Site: brandenburg
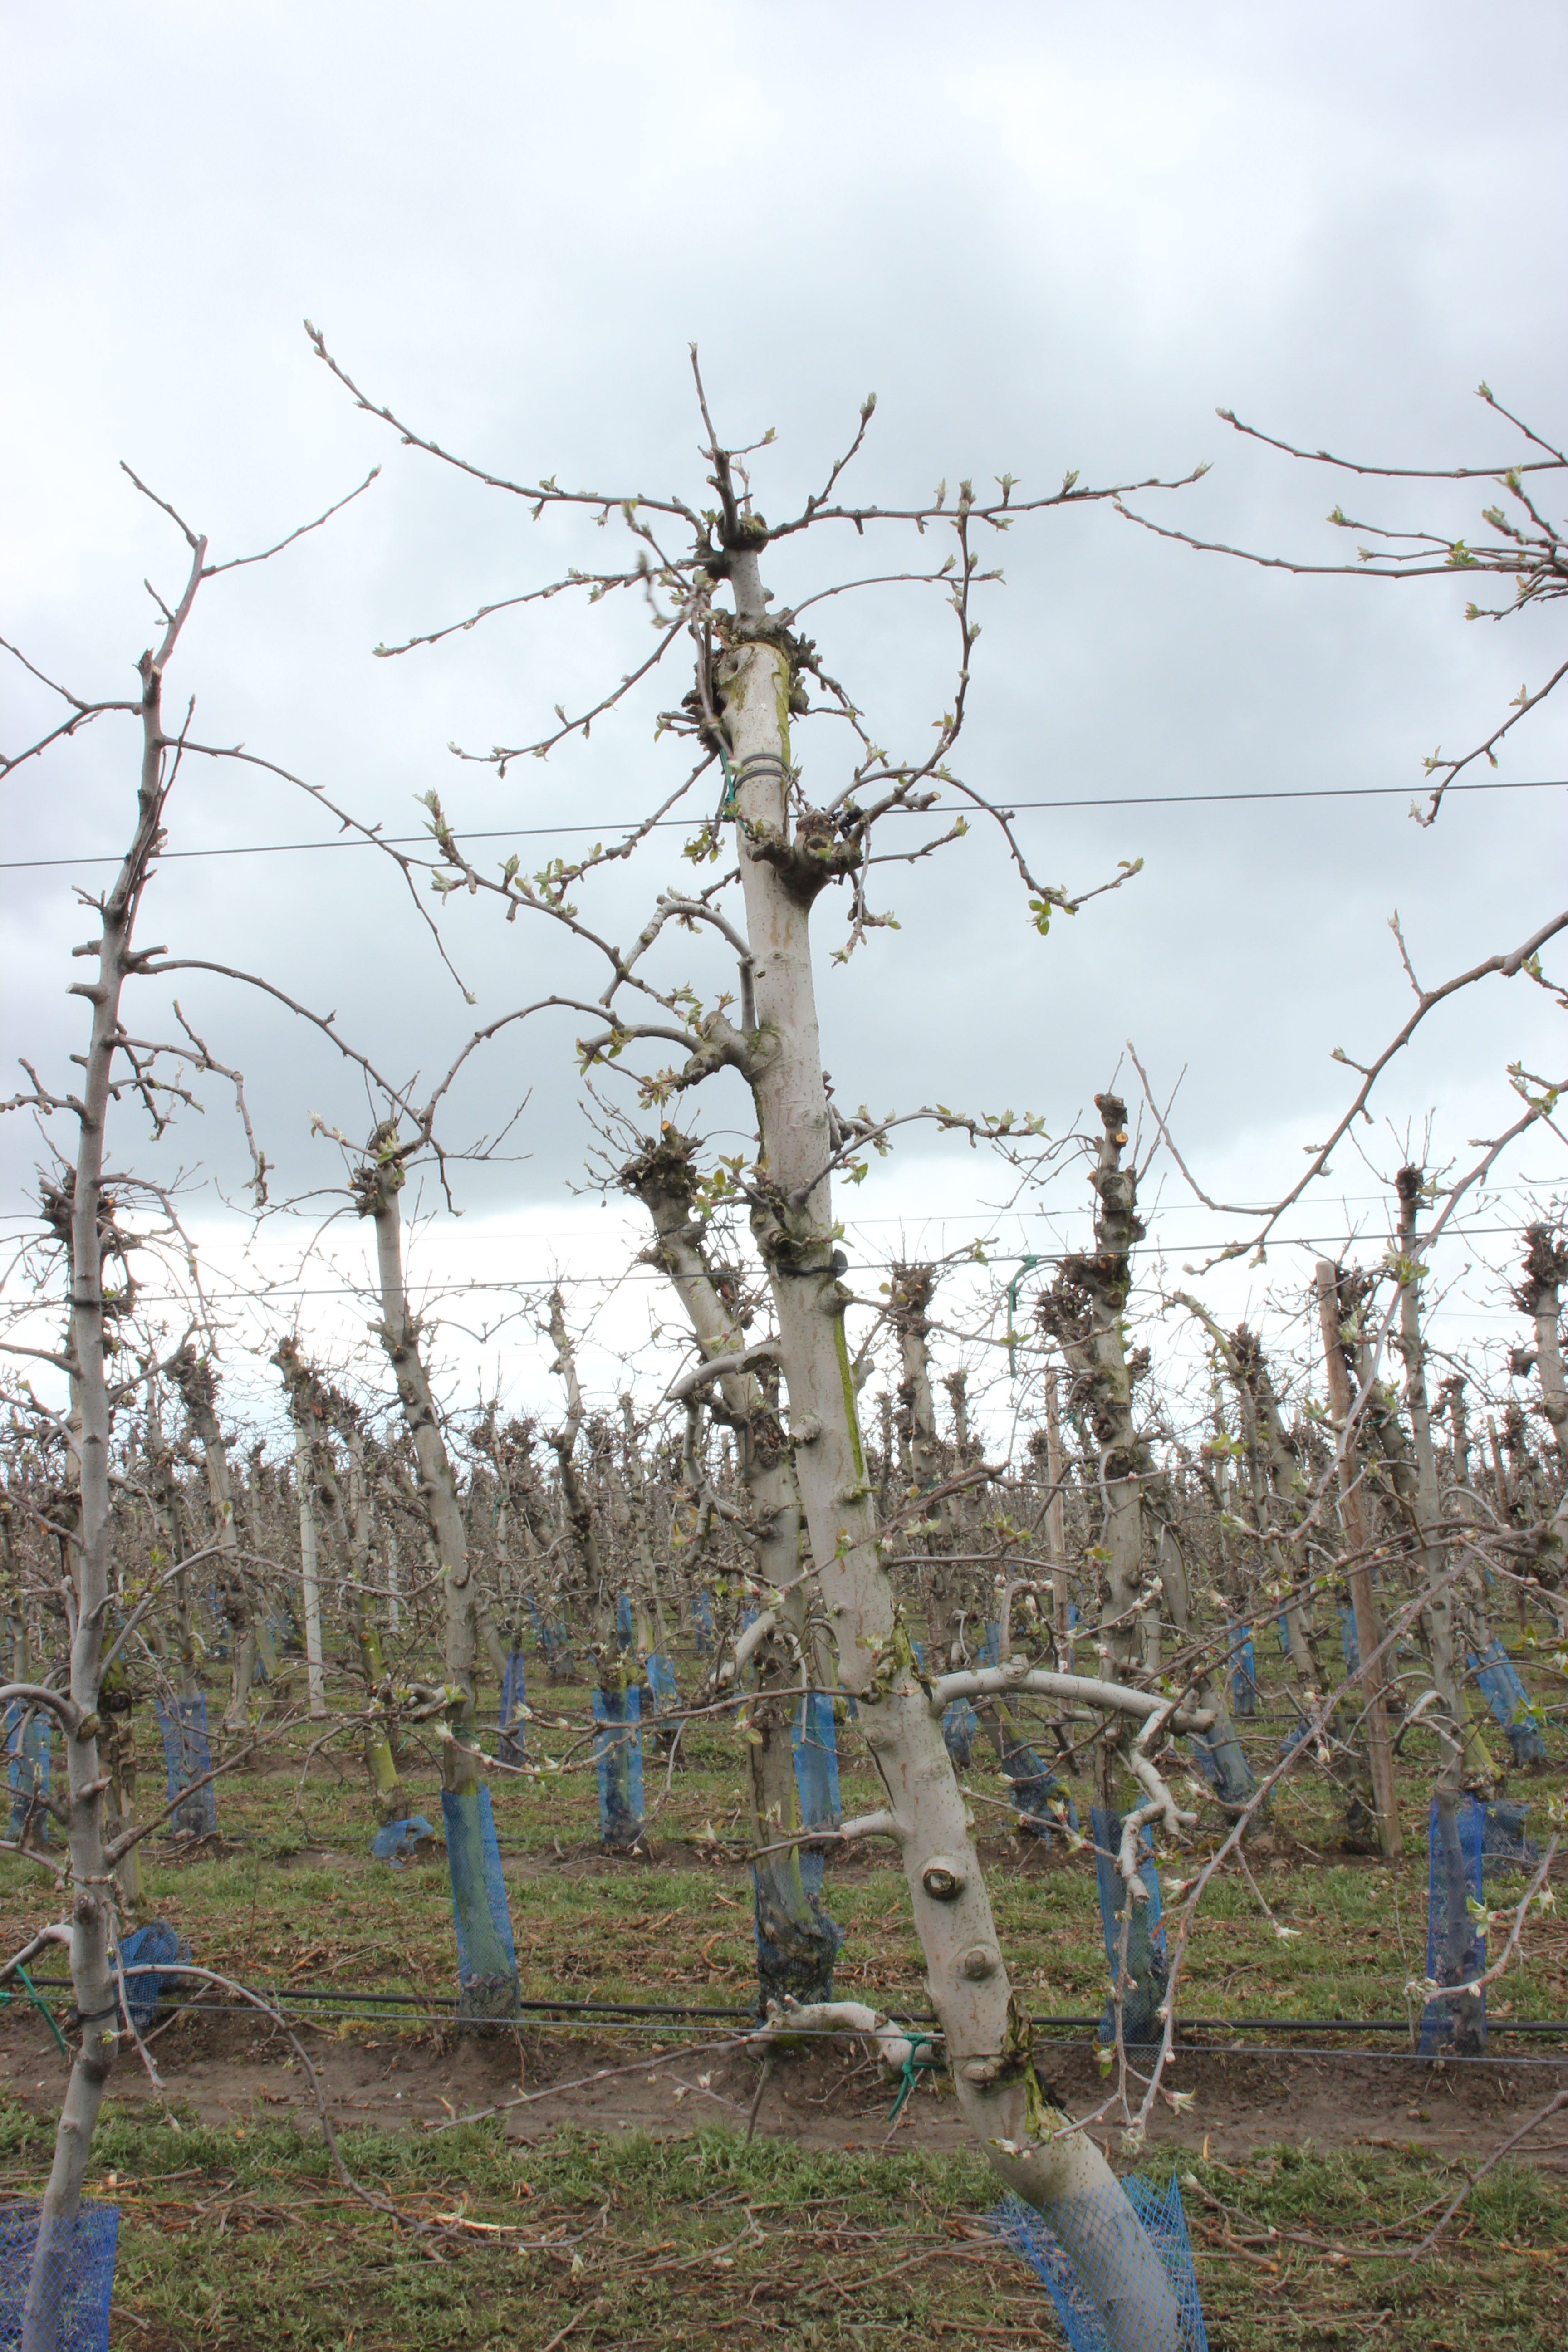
Growth stage (BBCH 55): Inflorescence emergence